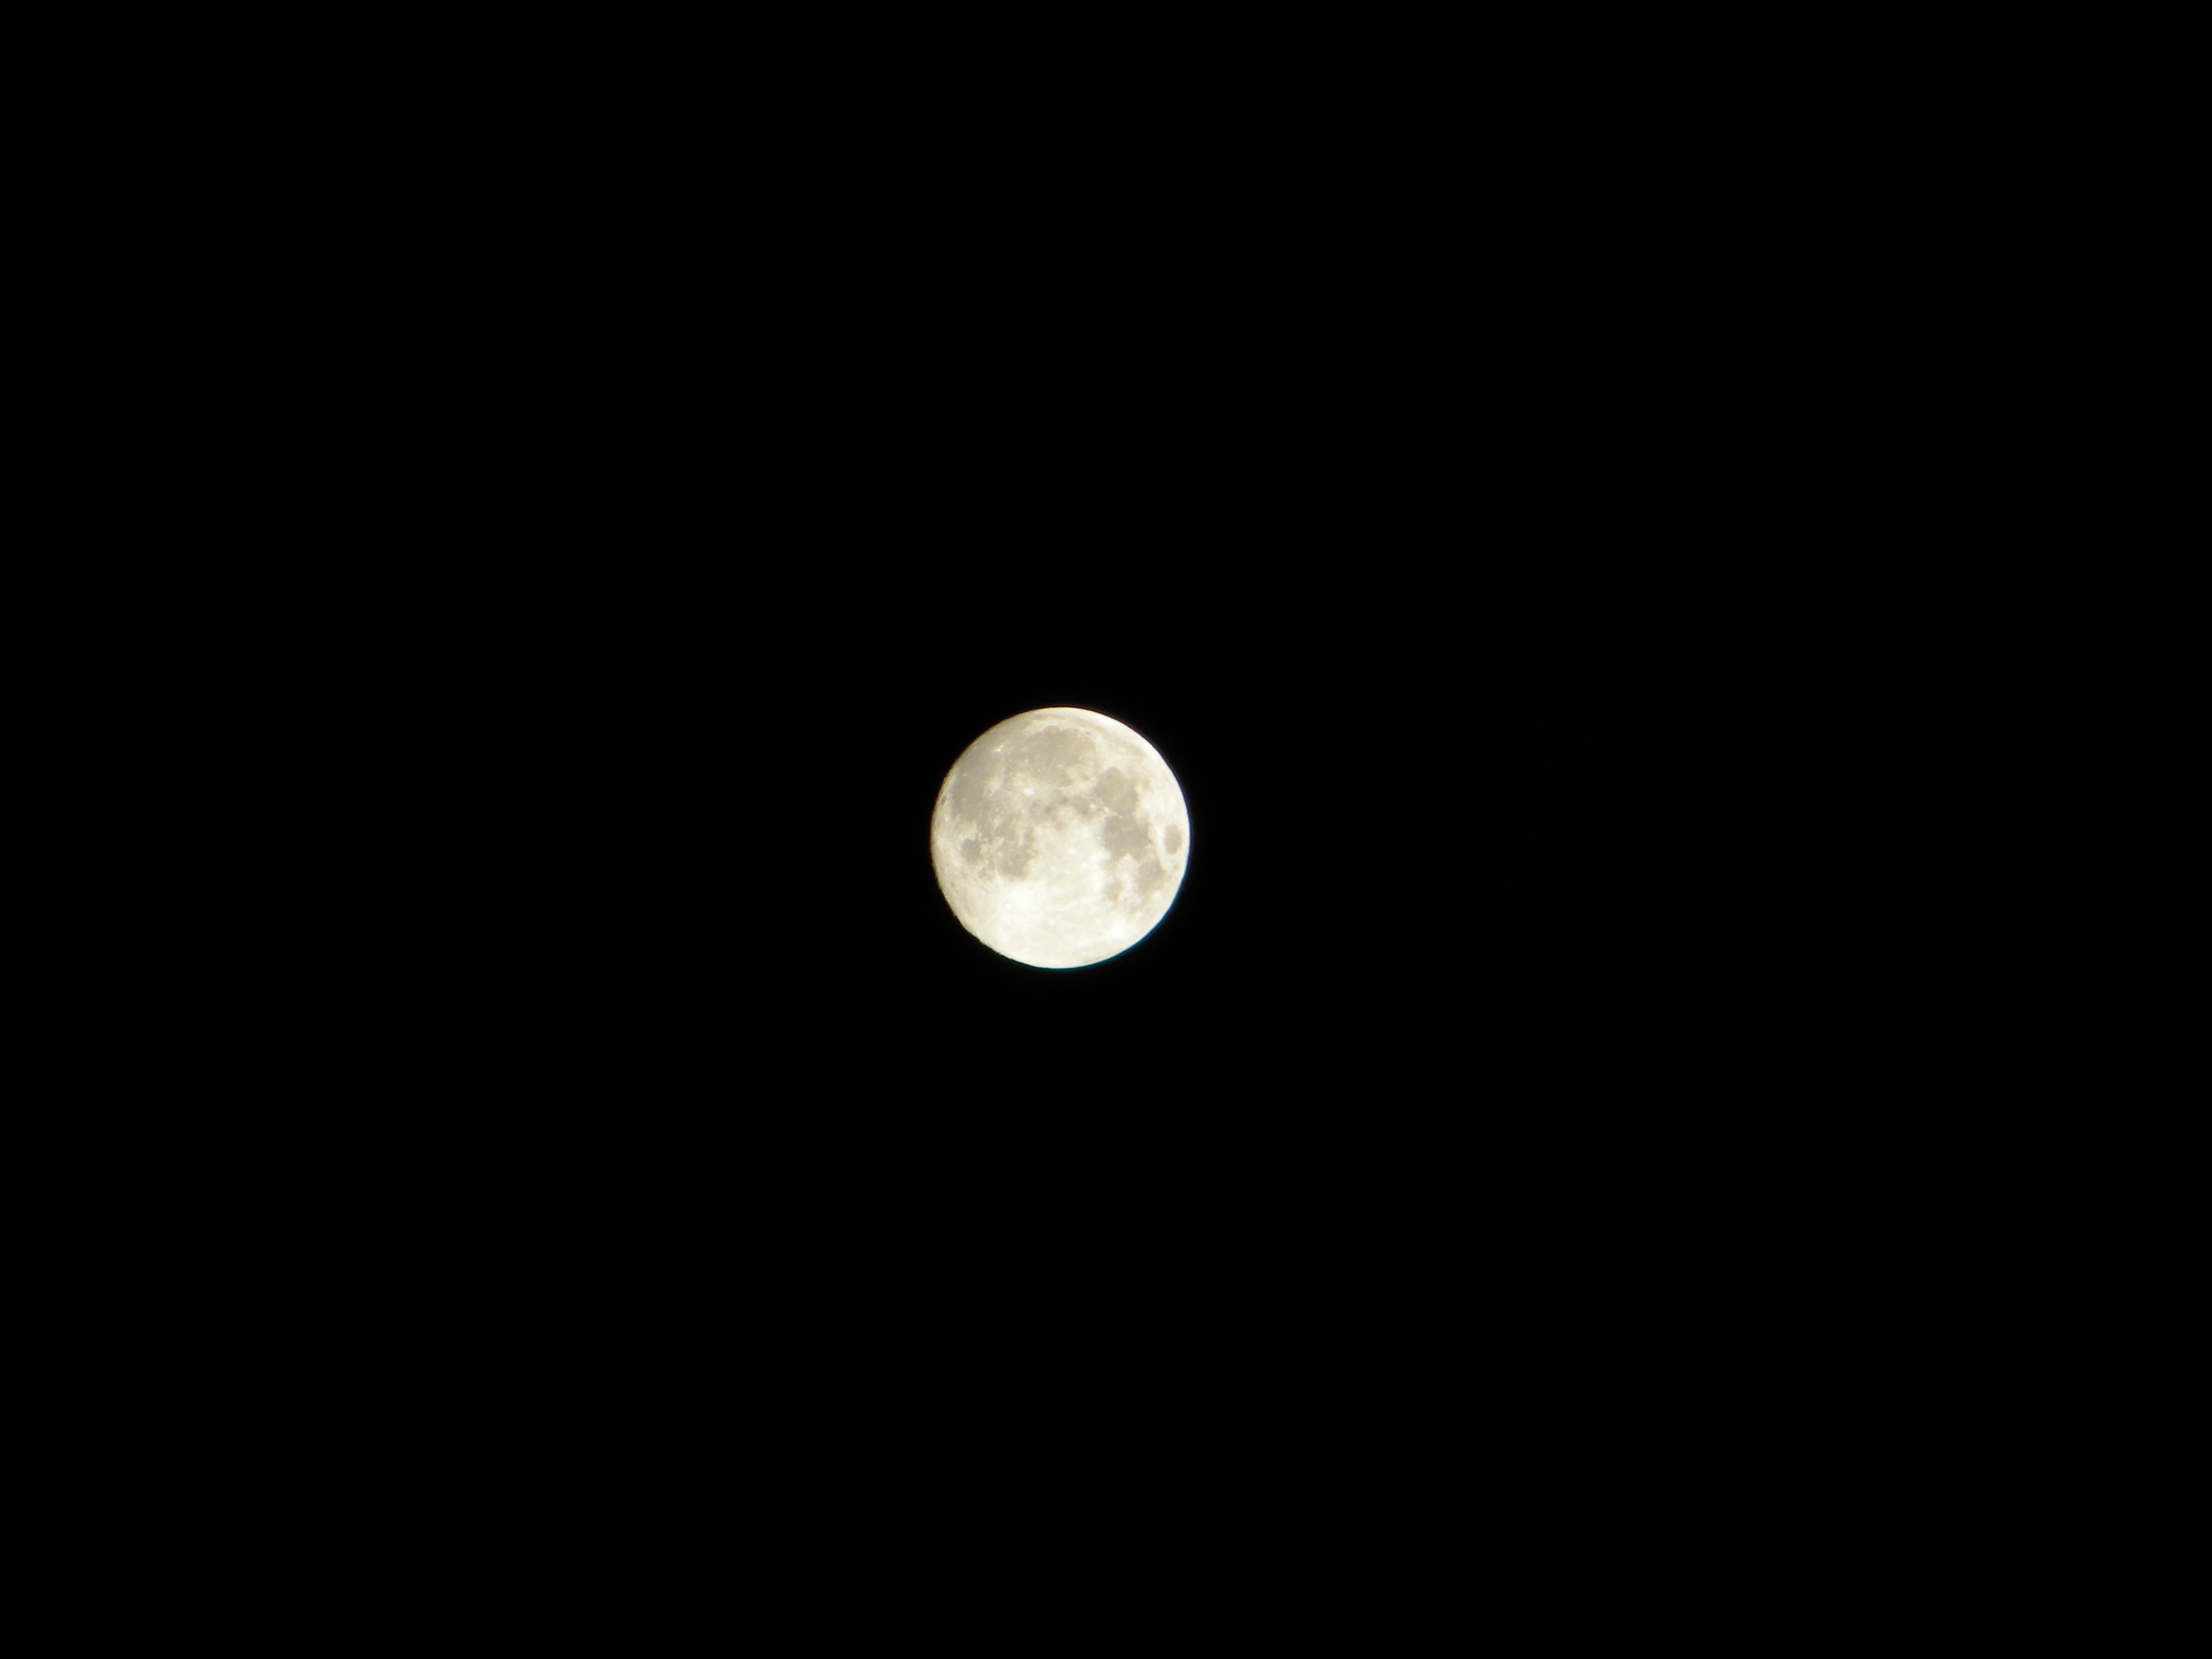
sky, night, round, atmosphere, dark, space, black, moon, full moon, circle, full, astronomy, lunar, sphere, midnight, astronomical object, celestial event